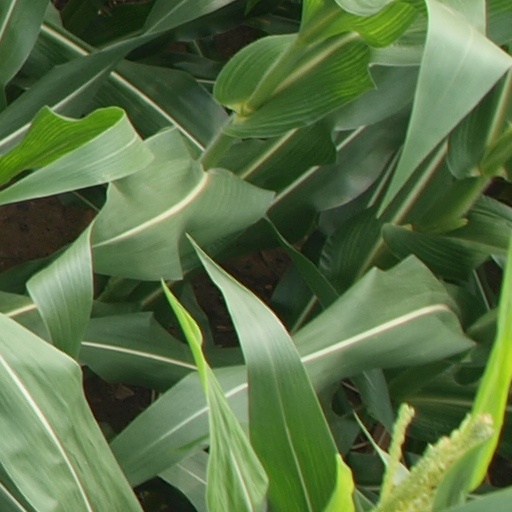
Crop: maize; corn